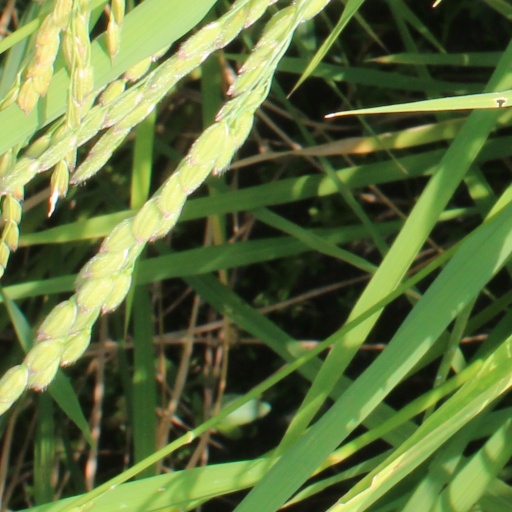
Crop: rice